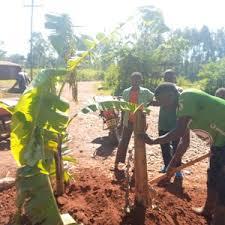
Ona. Kwa hiyo katika hii picha naona inaonyesha, inaashiria kuwa wanaweza wakapanda mgomba. Wanafanya kazi ya kupanda mgomba. Mgomba unasaidia labda baada ya ndizi inaweza ikauzwa baadaye na pia ikasaidia katika kutekeleza majukumu. Labda unapouza ndizi ukapata pesa. Pesa inasaidia kulipa malipo ama karo shuleni na pia kununua vyakula zingine kama vile mahindi na kujieleza na kunyenyekeza katika maisha tu yale ya maisha nyumbani pale ambapo huwezi uka.